Early American publishers and printers

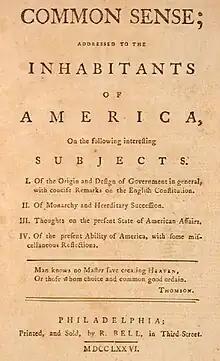
"Common Sense", published by Thomas Paine in 1776, is considered the most influential work supporting the American Revolution

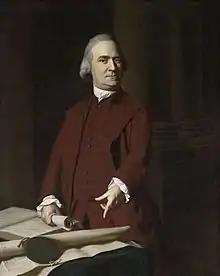
The revolutionary writings of Samuel Adams appeared in newspapers in the New England colonies.

Religious perspectives became prominent in colonial American literature during the later 17th-century and into the 18th-century, and were mostly found in Puritan writings and publications, often resulting in charges of libel and sedition levied by the British Crown. The Puritans already had a history for being persecuted for printing and distributing their views in England, openly criticizing the Church of England. In 1637 King Charles passed a Star Chamber decree outlining 33 regulations that provided for the complete control and censoring of any religious, political or other literature they deemed seditious or otherwise questionable. Among other regulations, it forbade any literature that criticized the Church of England, the State, or the government. The decree bore hard upon all minority parties, but with special severity upon Catholics, Puritans, and separatists. The provisions also gave the authority for the punishment of unlawful publications in the colonies where such impositions were employed in an effort to silence the Puritans. Archbishop William Laud in particular was the most persistent in preventing and punishing unauthorized printing of religious, political and other material. By 1730, however, enforcing these provisions, in the colonies, which included the licensing of printing presses, prior approval of literature slated for publication, etc., became increasingly difficult.